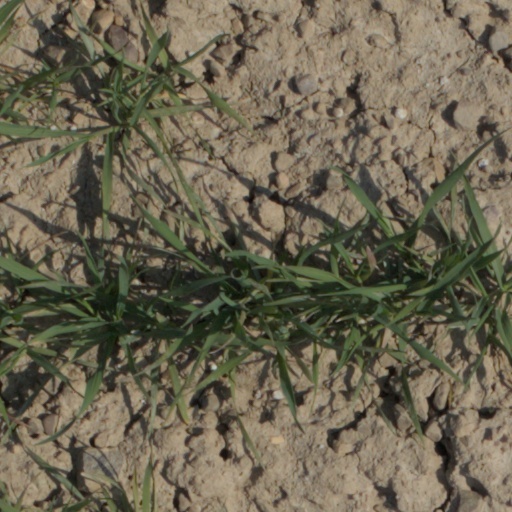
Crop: wheat